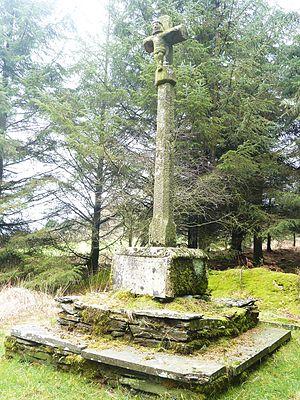
Commana
Le Léon ou pays du Léon, bro Leon en breton, est une ancienne principauté de Basse-Bretagne, patrie des Léonards, Leoniz en breton. Il forme la pointe nord-ouest du Finistère, dont Brest, avec plus de trois-cent-mille habitants, est aujourd'hui l'agglomération principale. Il doit à sa géographie d'avoir conservé un particularisme linguistique et culturel.
Commana [kɔmana] est une commune française du département du Finistère, en région Bretagne. Elle fait partie du parc naturel régional d'Armorique et depuis 1989, la commune a obtenu le label « Communes du patrimoine rural de Bretagne » pour la richesse de son patrimoine architectural et paysager. Elle est située sur le versant nord des monts d'Arrée.
La vicomté de Léon, dans le nord-ouest de la Bretagne, a existé depuis au moins le milieu du XIᵉ siècle et a disparu à la fin du XIIIᵉ siècle. Son territoire correspondait peu ou prou avec celui de l'évêché de Léon et à la majeure partie de l'ancien pays de Léon, dénommé alors comté de Léon avant la partition de 1176 qui donne naissance à la vicomté de Léon et, au profit d'une branche cadette, à la seigneurie de Léon.